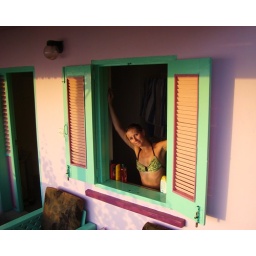
girl in bathroom by window